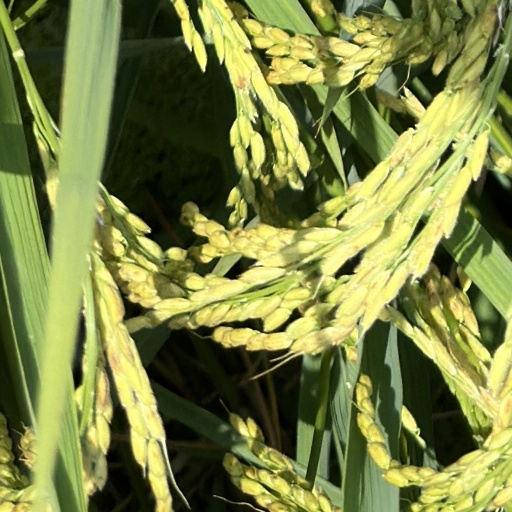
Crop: rice